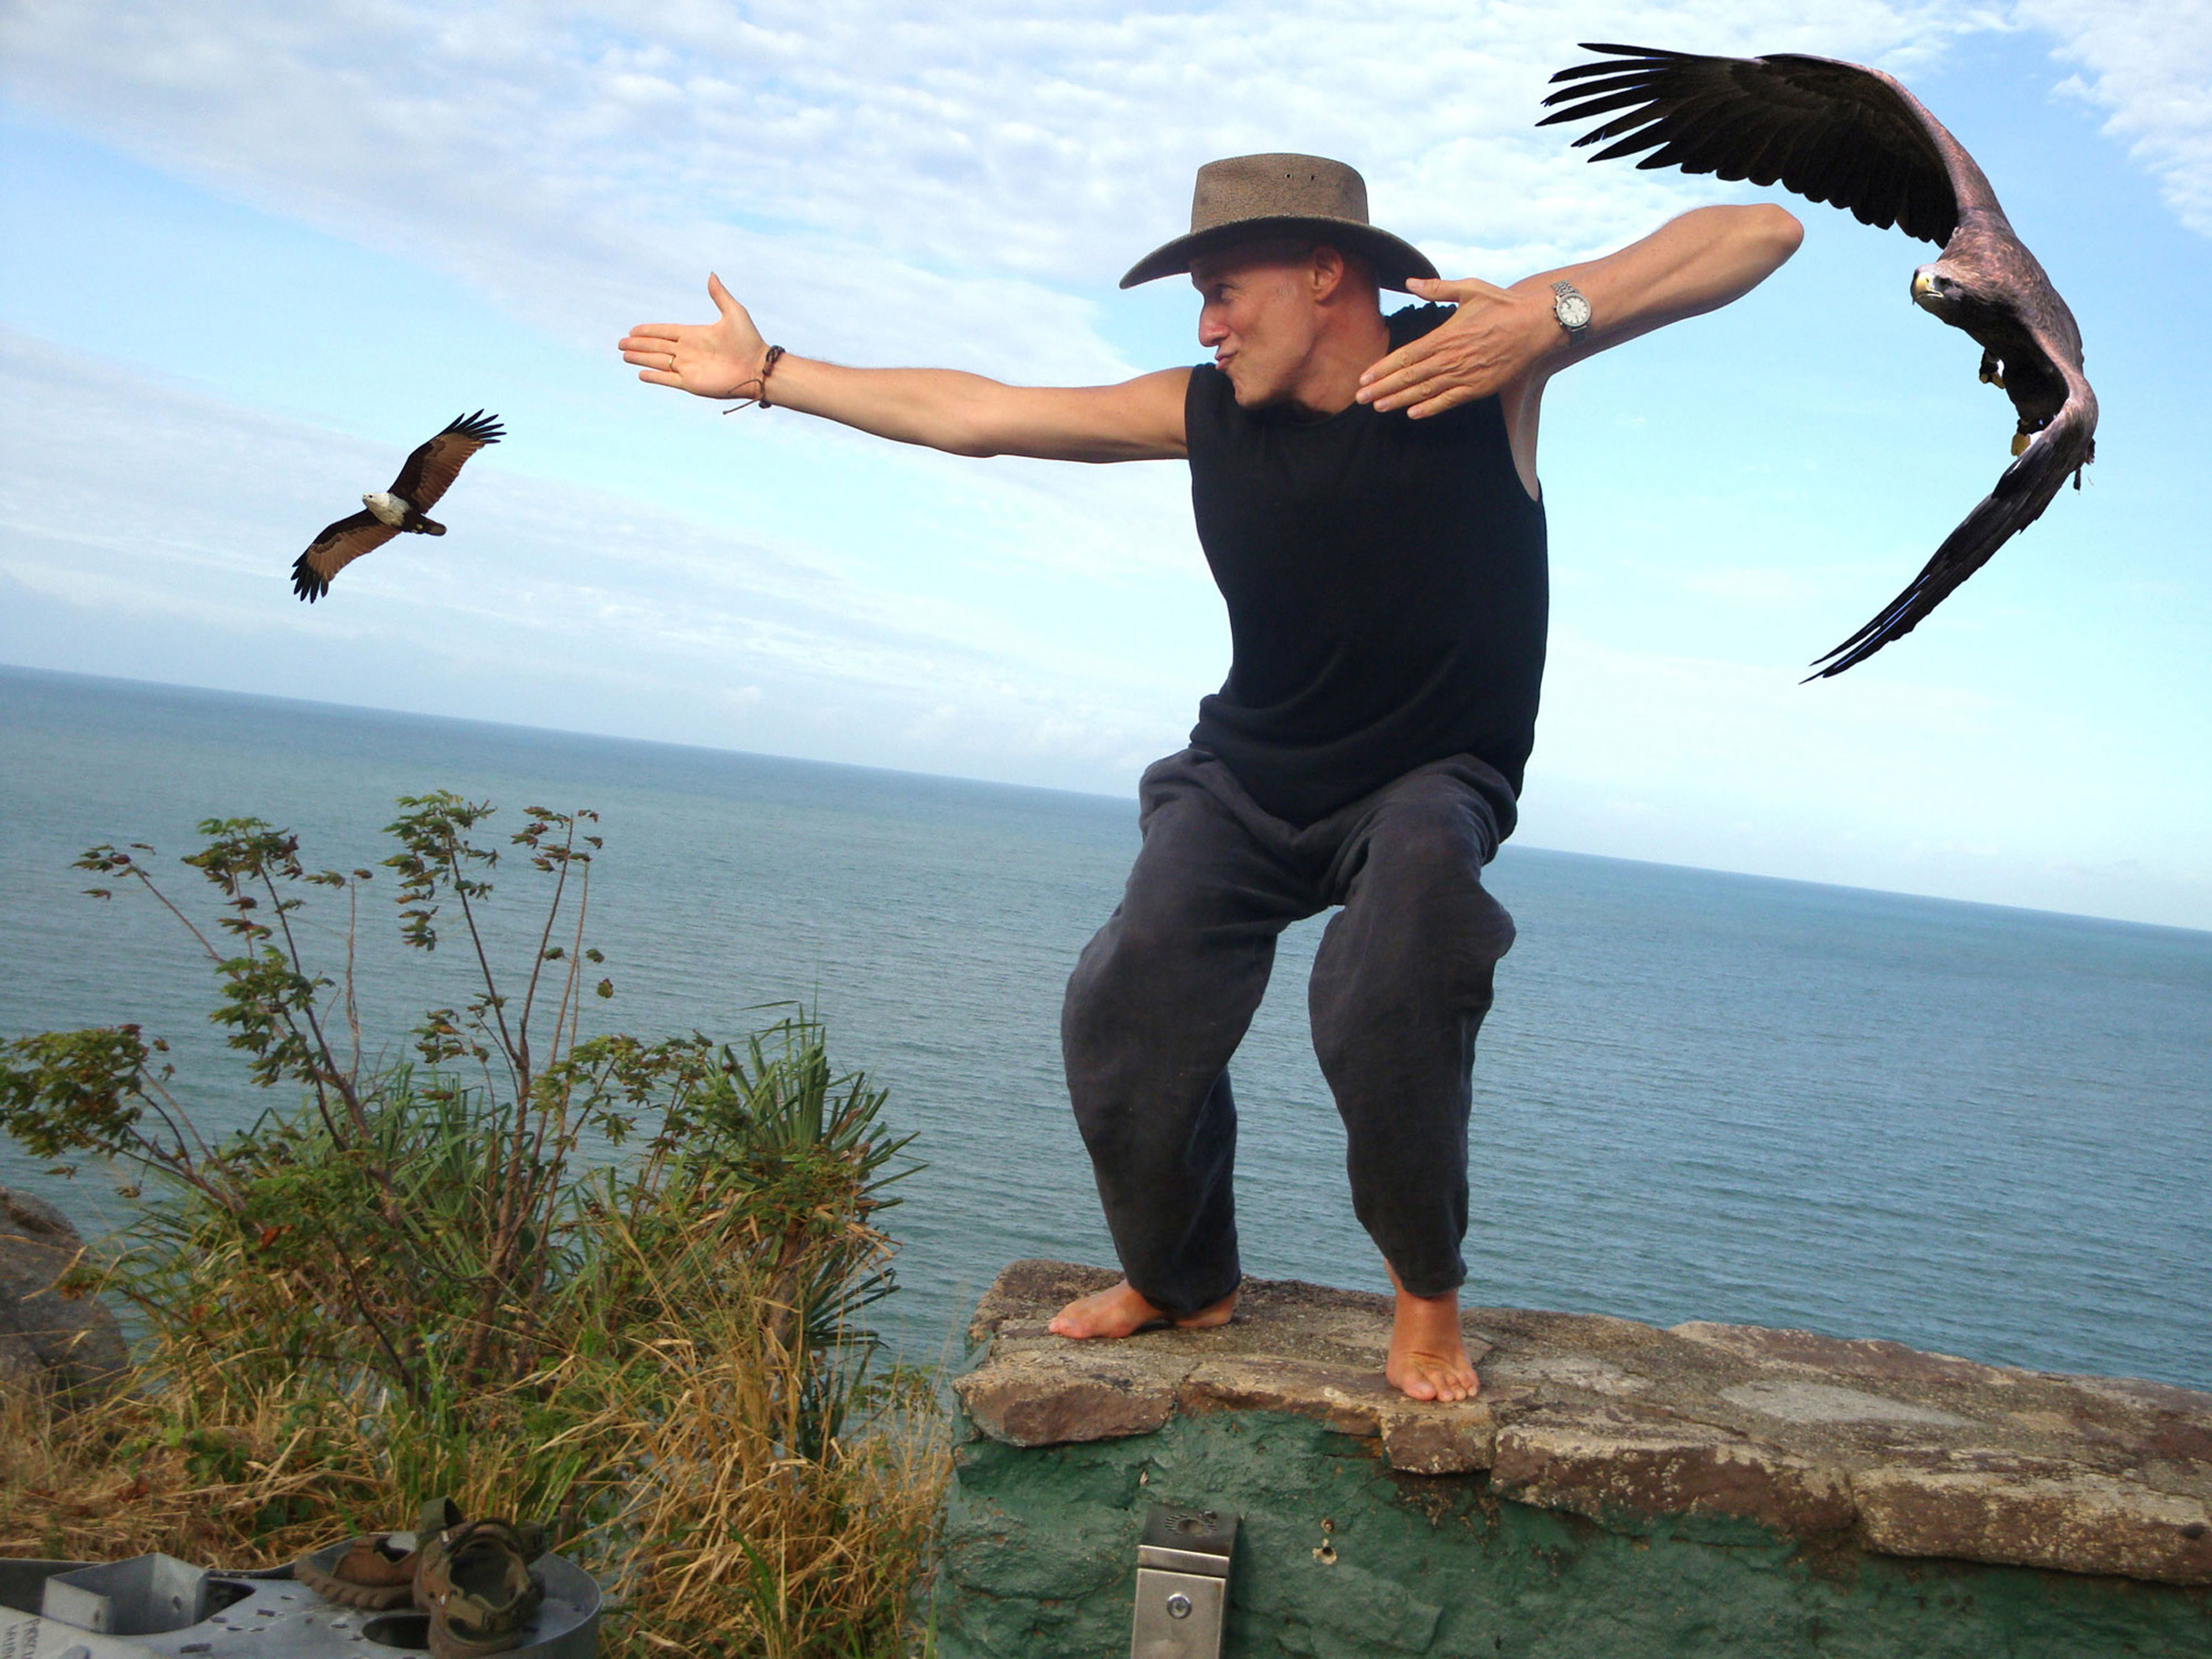
animal, bird, sea, hat, vertebrate, wing, People in nature, vacation, sun hat, feather, beak, balance, bird of prey, natural material, accipitriformes, foot, barefoot, accipitridae, flight, tail, tropics